I. M. Pei

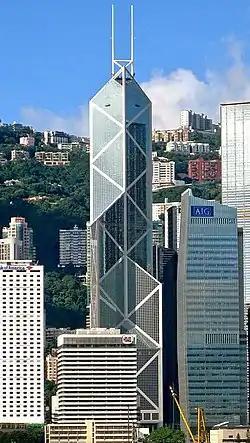
The trunk of the Bank of China Tower resembles growing bamboo, a symbol of vitality in Chinese culture.

When François Mitterrand was elected President of France in 1981, he laid out an ambitious plan for a variety of construction projects. One of these was the renovation of the Louvre. Mitterrand appointed a civil servant named to oversee it. After visiting museums in Europe and the United States, including the U.S. National Gallery, he asked Pei to join the team. The architect made three secretive trips to Paris, to determine the feasibility of the project; only one museum employee knew why he was there. Pei finally agreed that a new construction project was not only possible, but necessary for the future of the museum. He thus became the first foreign architect to work on the Louvre.